The Land Institute

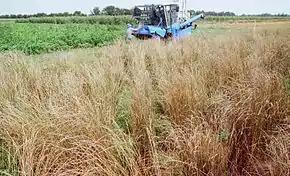
Harvesting a "Thinopyrum intermedium" breeding nursery at The Land Institute

Kernza, an intermediate wheatgrass developed by The Land Institute, is the first commercial perennial grain crop grown across the northern United States. A perennial grain is a grain crop that lives and remains productive for three or more years. Rather than growing for only one season before harvest, like most grains and annual crops, perennial grains grow year after year. After two decades of plant breeding over 11 cycles, The Land Institute has domesticated a form of wheatgrass whose seeds are two to three times bigger than those of its wild ancestor. Under ideal conditions, it can provide as much as 30 percent of the yield of traditional wheat. They call their trademarked creation Kernza—an amalgamation of "kernel" and "Kansas".